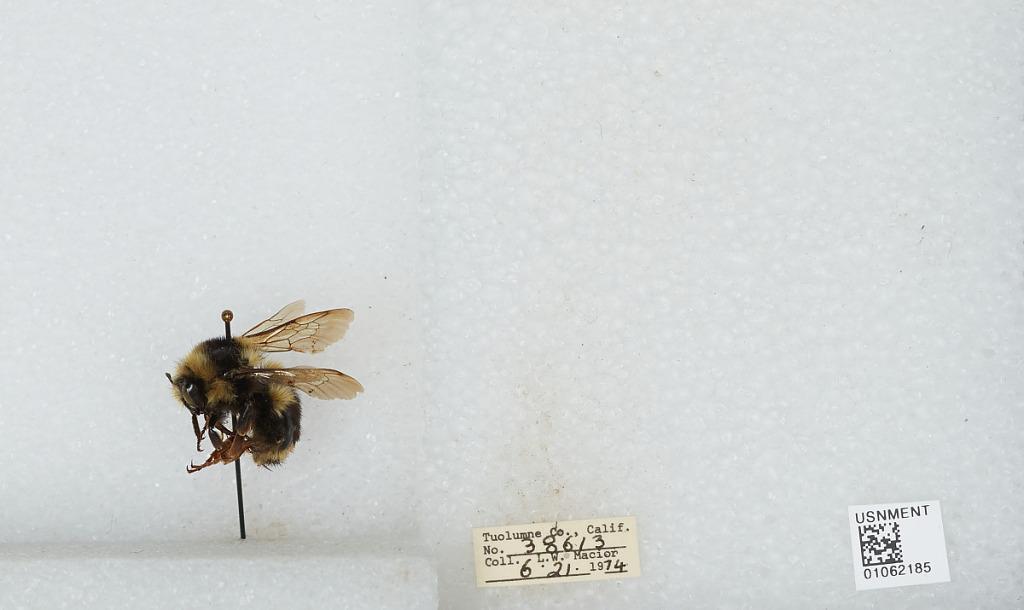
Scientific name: Bombus bifarius nearcticus
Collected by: L. Macior
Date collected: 1974-6-21
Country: United States
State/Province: California
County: Tuolumne
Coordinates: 38.02, -119.93